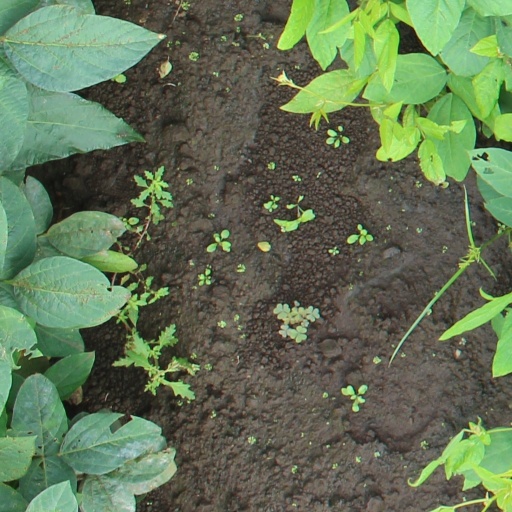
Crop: soybean